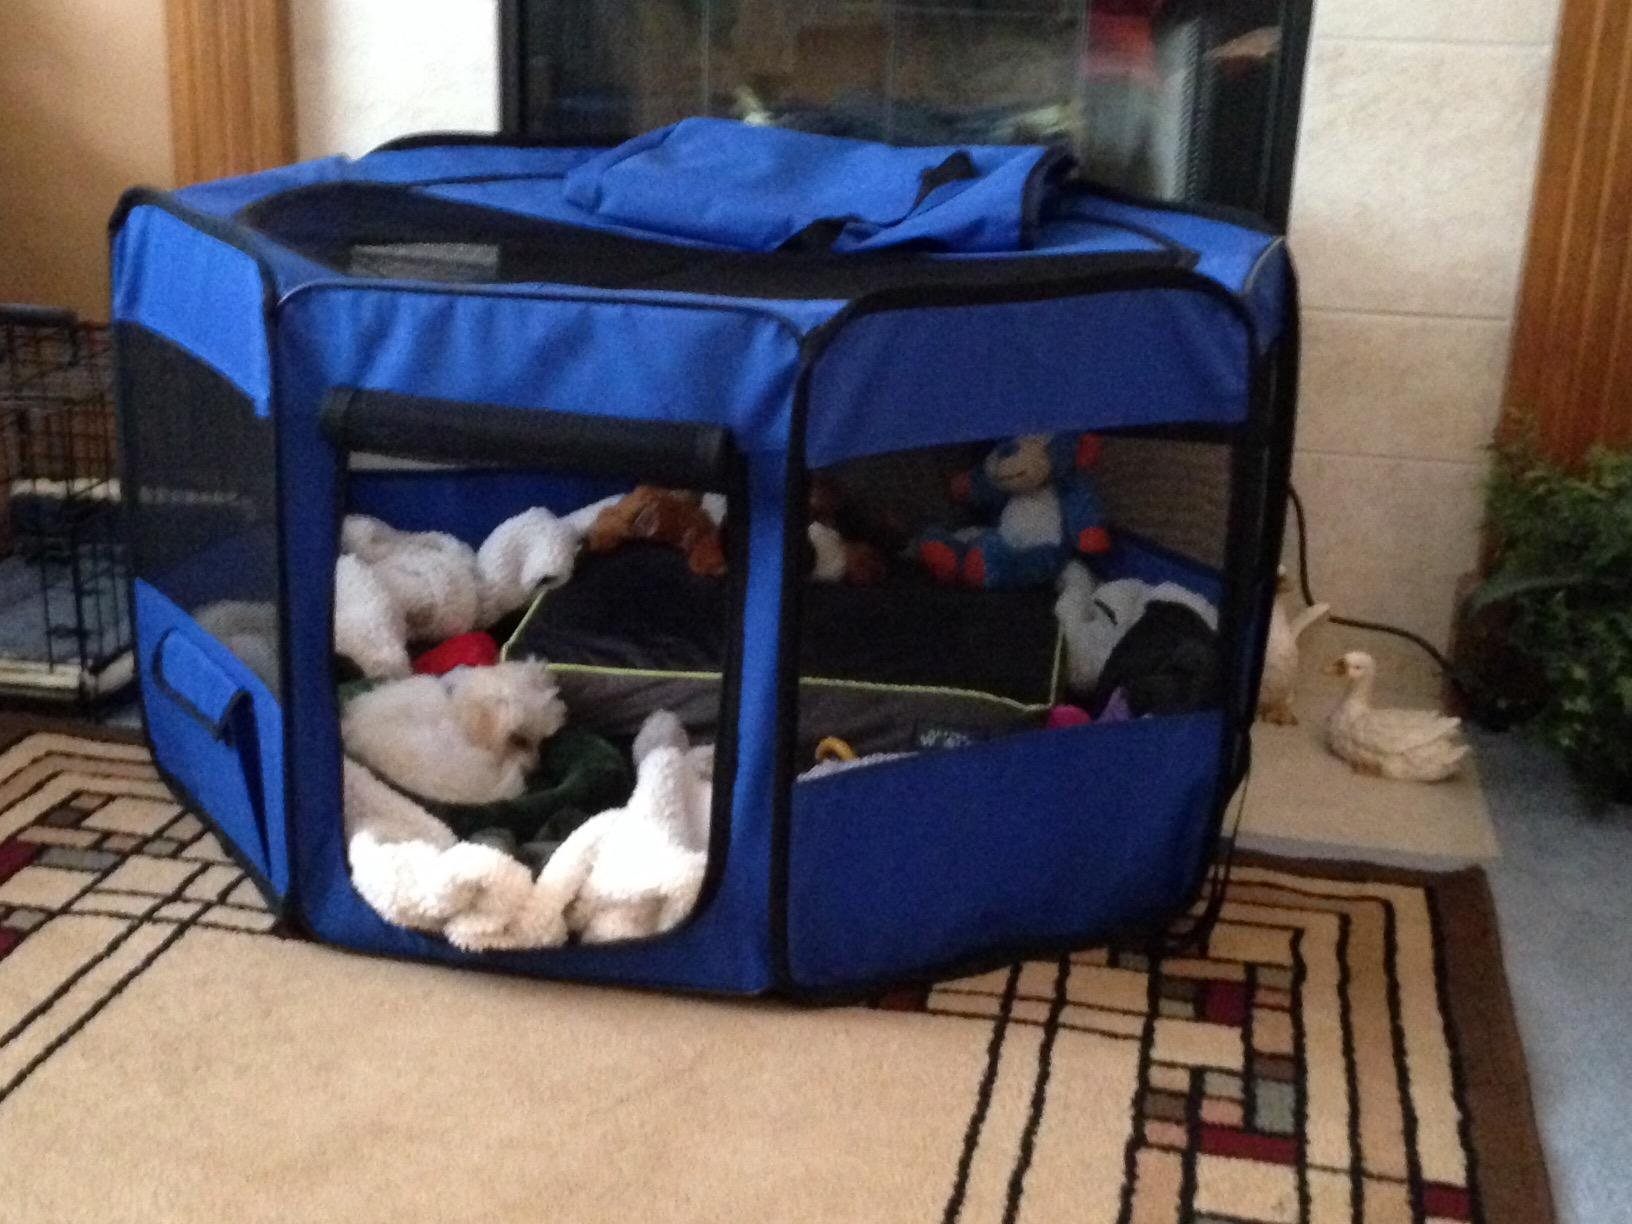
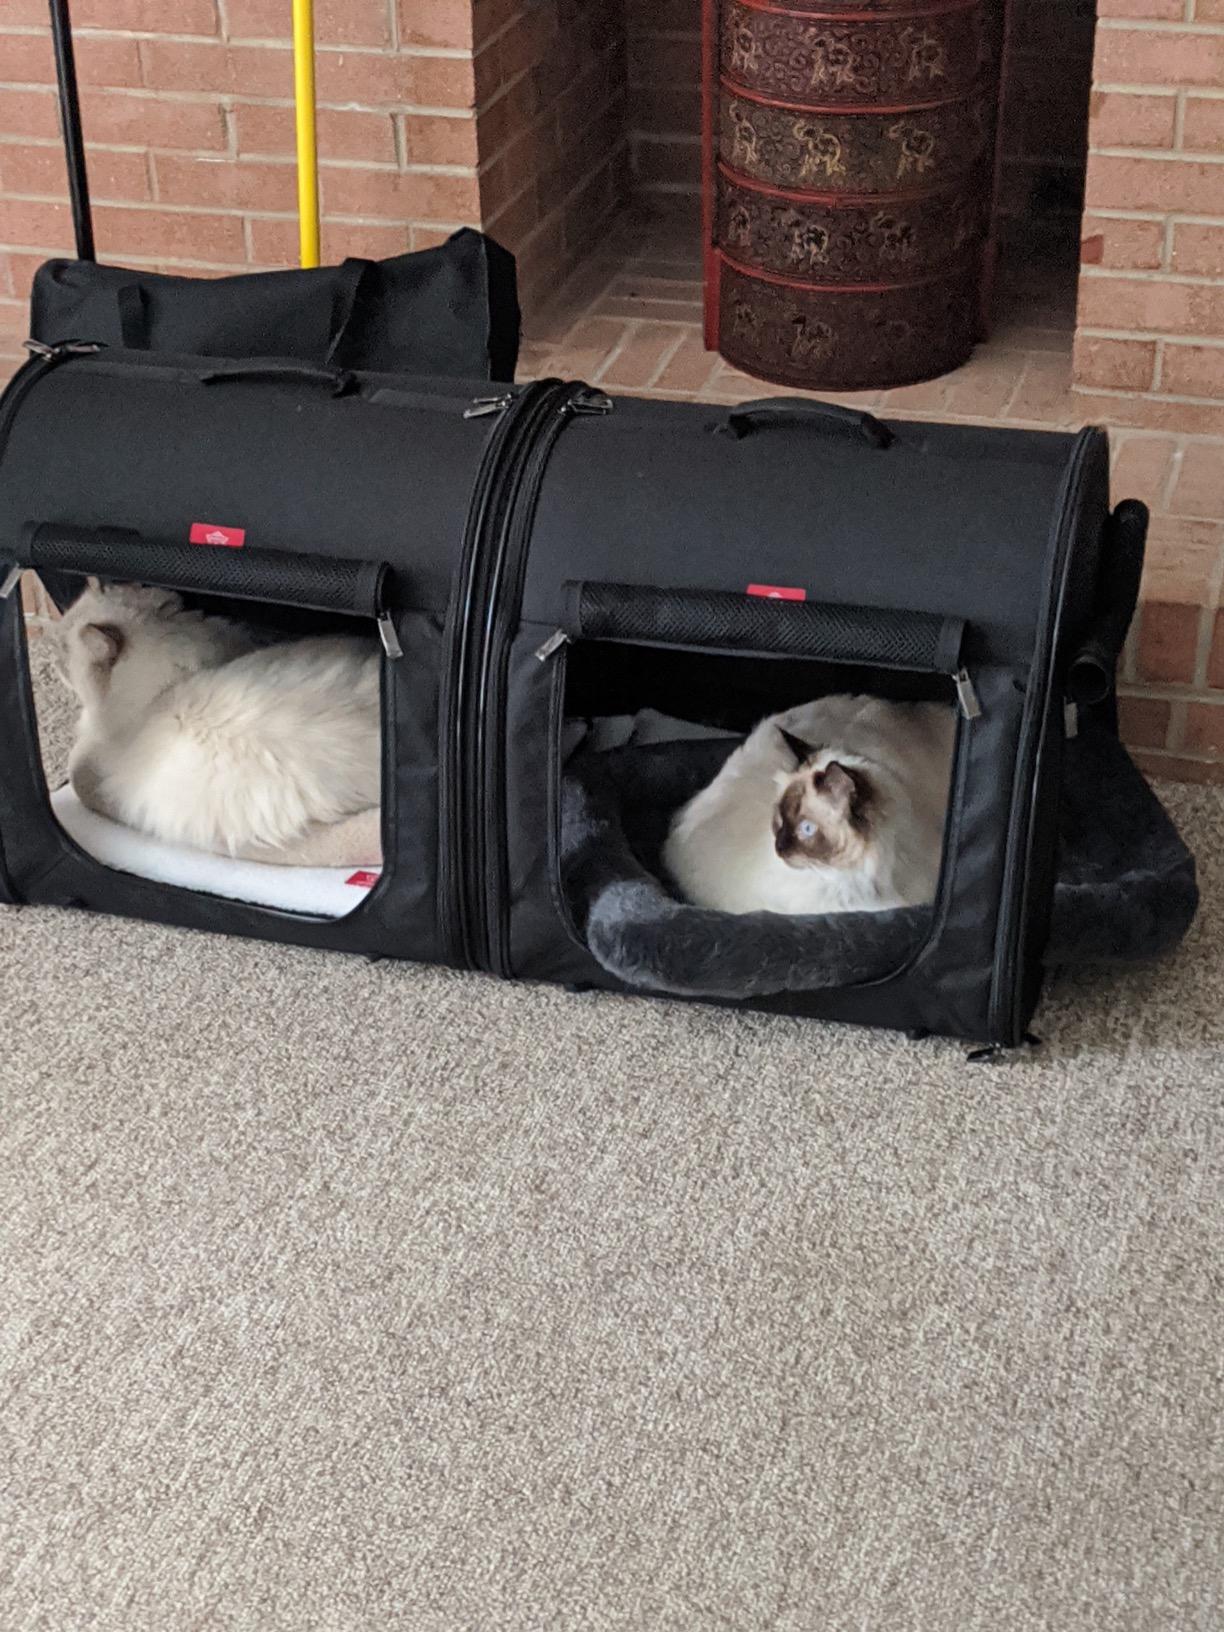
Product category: items_kennel
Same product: no